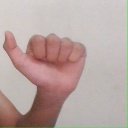
अक्षर: त